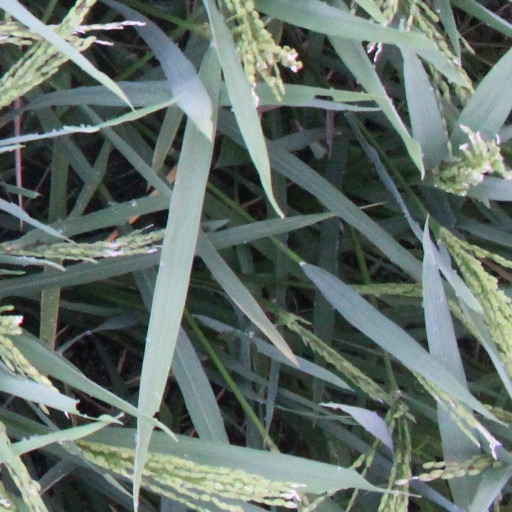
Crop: rice